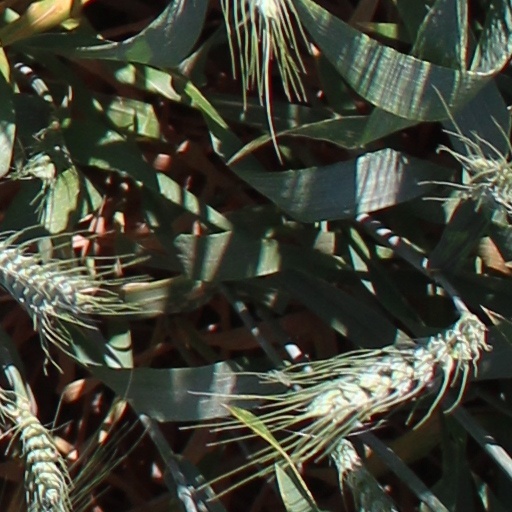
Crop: wheat